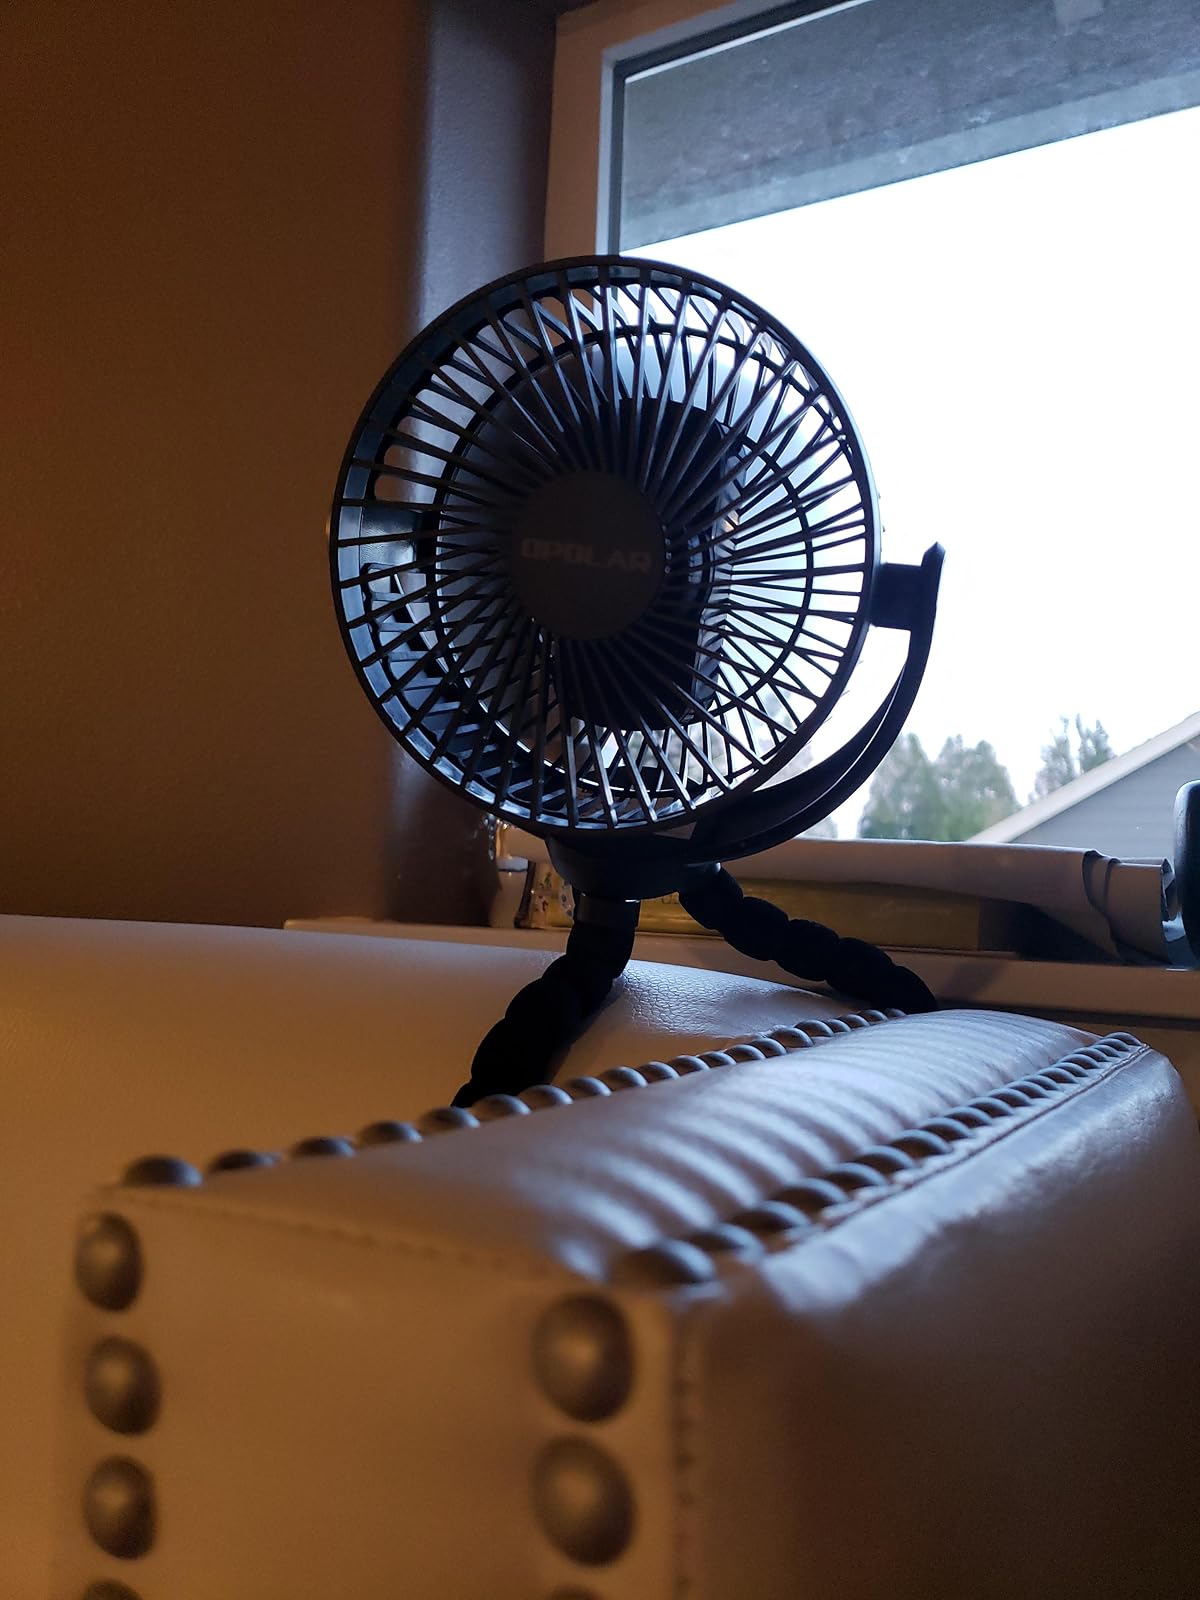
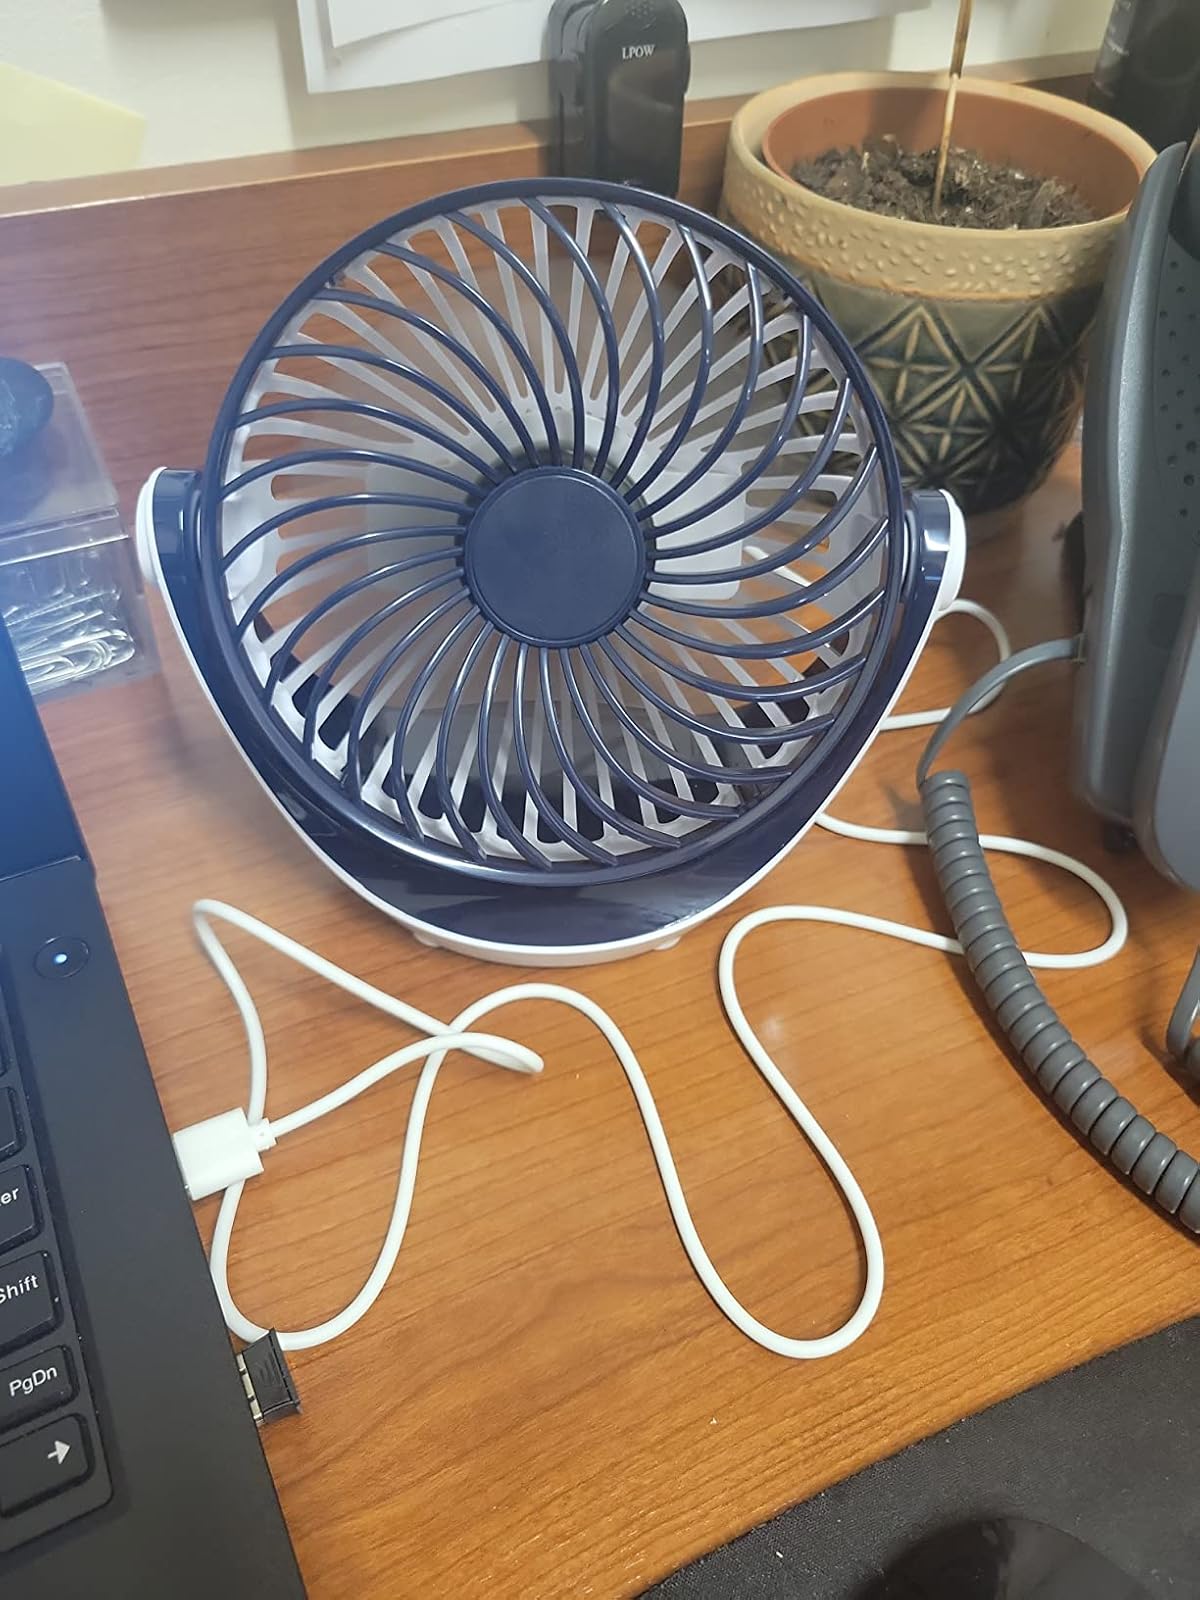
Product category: fan
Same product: no